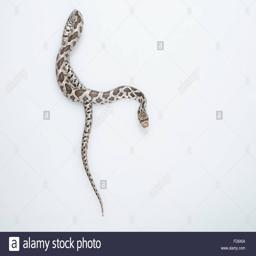
Animal: snakes